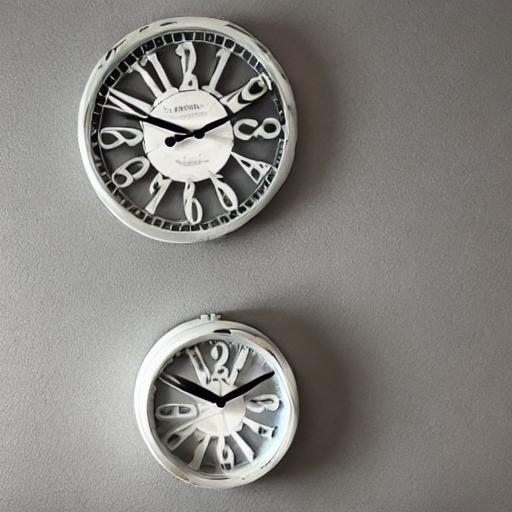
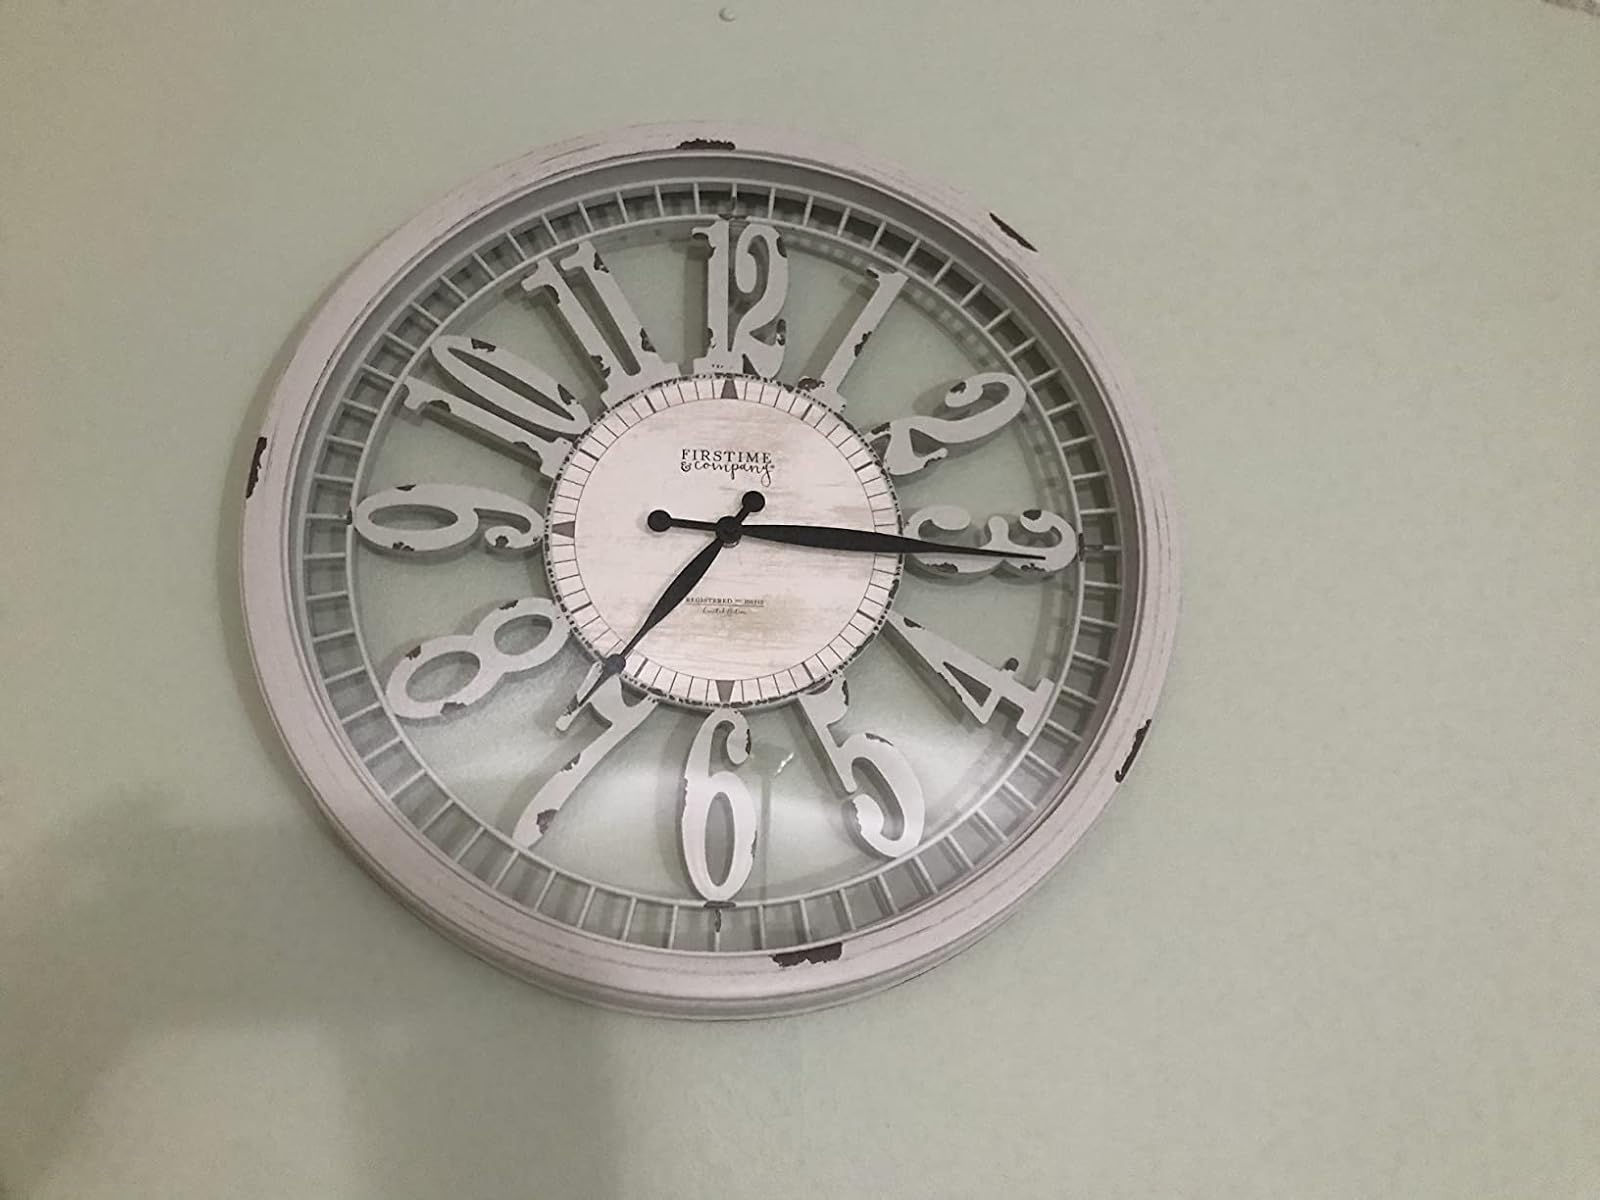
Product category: clock
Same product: no